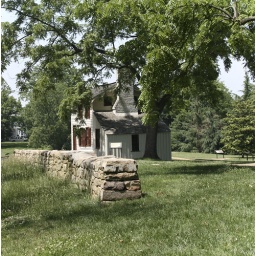
Another section of the wall at Marye's Heights with a reconstructed house in view